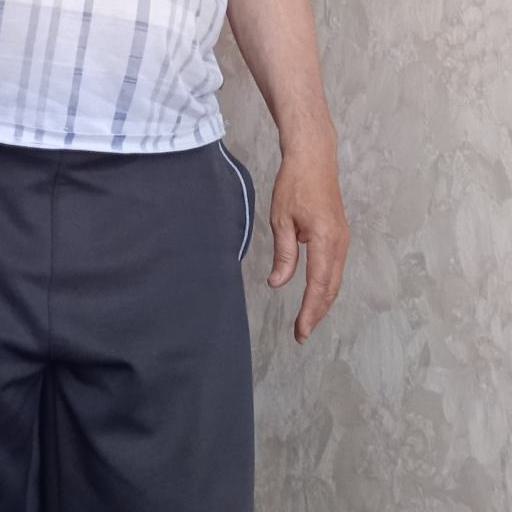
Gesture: no_gesture